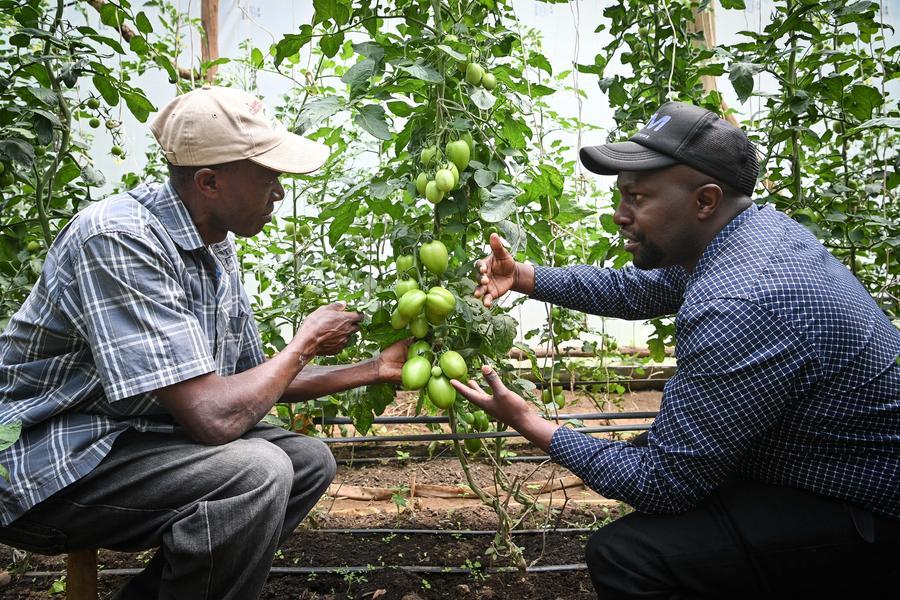
Wakulima wawili wa jinsia ya kiume wamechuchumaa shambani, wameshika nyanya za kijani ambazo bado hazijaiva vizuri wakijadiliana kwa makini. Wamezungukwa na mimea ya nyanya iliyopangwa kwa ustadi ikiakisi kazi na ubidii na umakini katika kilimo. Mazingira ya shamba ni safi na ya kijani kibichi yakidhihirisha juhudi za wakulima hawa katika kuhakikisha mavuno bora.